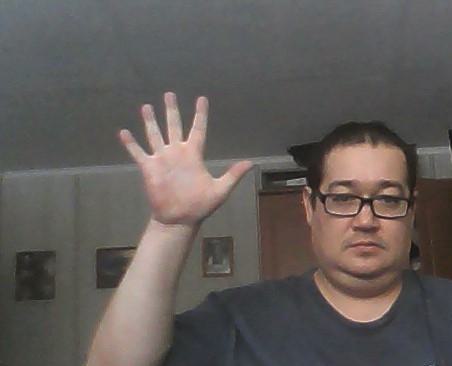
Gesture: palm